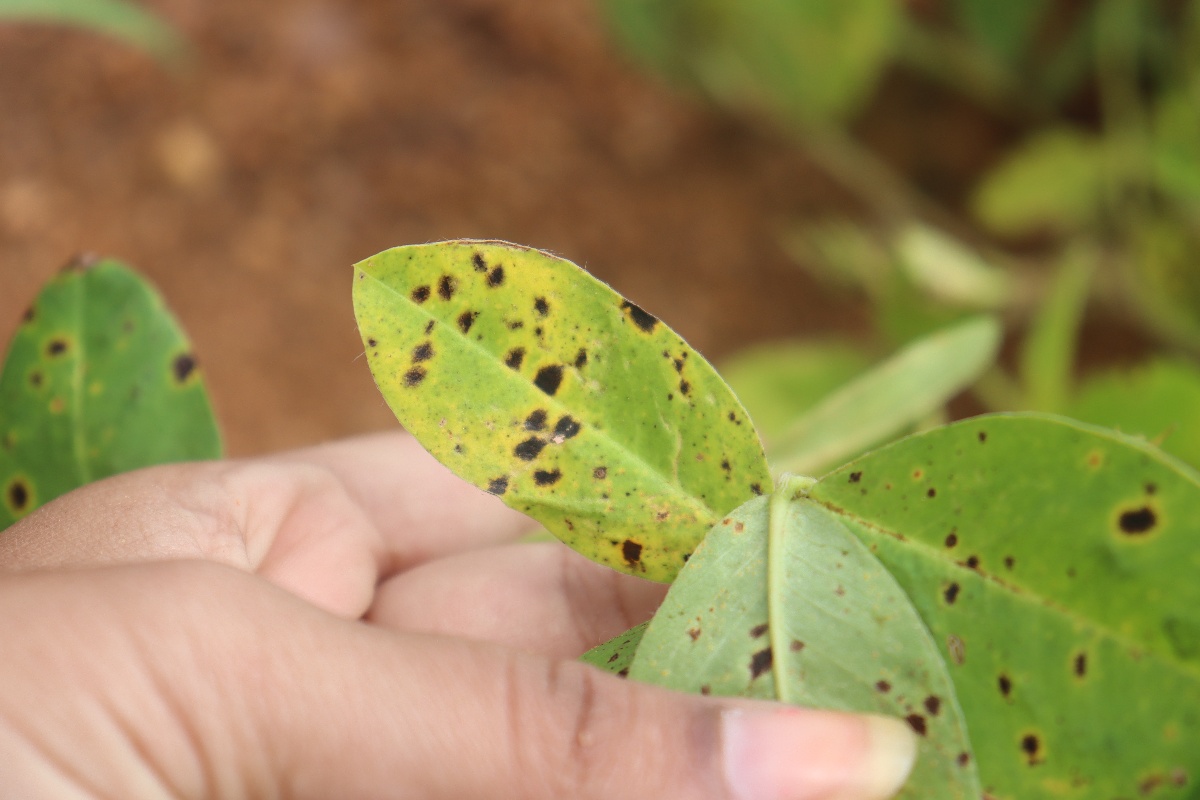
Label: late leaf spot